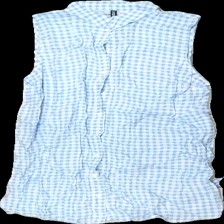
View: front
Type: Dress
Category: Ladies
Brand: H&M
Brand text on label: divided
Colors: White, Blue
Material: 100% viscose
Pattern: Checkered print
Cut: Regular
Size: 46
Season: All
Damage location: top left
Damage 2 location: middle center
Price range: 50-100
Recommended usage: Reuse
Description: rutig klänning utan ärmar och skärp/snöre i midjan